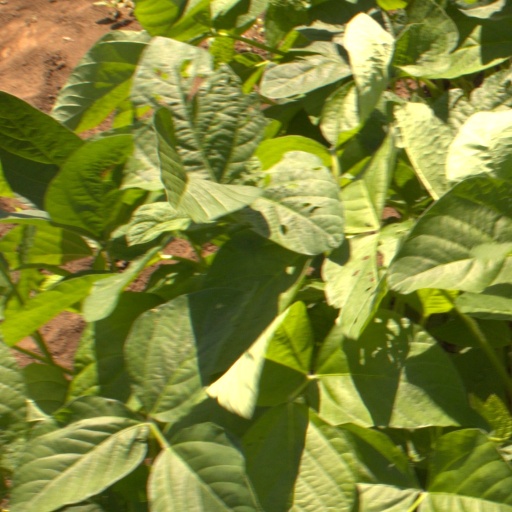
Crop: soybean